Parandzem

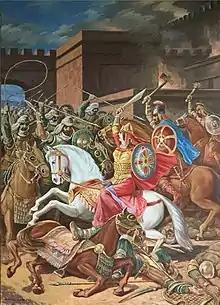
"Last Battle of Queen Pharandzem", by Rubik Kocharian, 2013

Parandzem (died winter 369/70) was the consort of King Arshak II of Armenia. She was a member of the noble house of Siwni. She was regent of Armenia during the absence of her spouse and son in 368–370, and is famous for her defense of the fortress of Artagers against Persia. She was brutally put to death by the Persians after the fall of Artagers in the winter of 369/70. Her son Pap was soon after restored to the throne with Roman assistance.